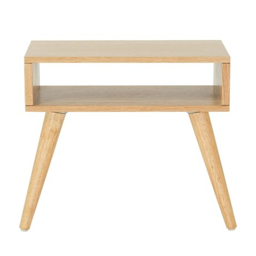
bring modern style to your living space with this side table .